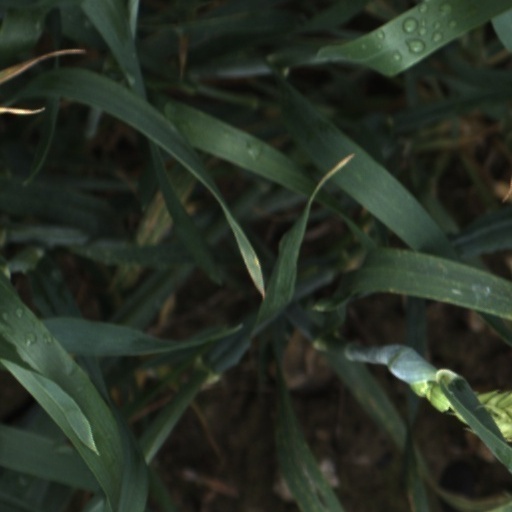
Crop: wheat